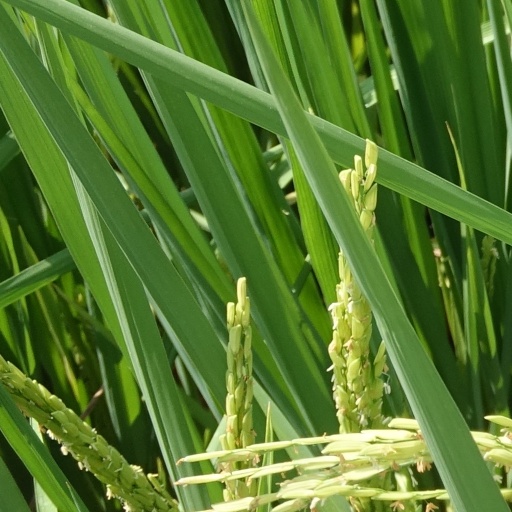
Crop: rice